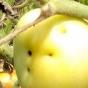
Crop: Tomato
Condition: helicoverpa-armigera-p